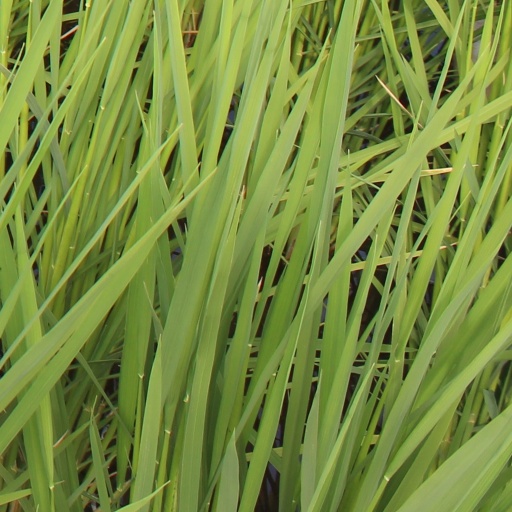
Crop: rice